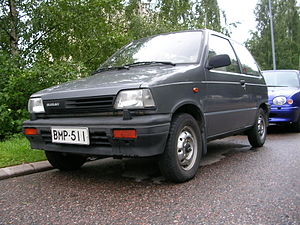
Suzuki Alto / Generationer / Alto C (1984−1994)
Suzuki Alto (Europa, 1986−1994)
Suzuki Alto er en personbilsmodel fra den japanske bil- og motorcykelfabrikant Suzuki. Bilen gælder i Europa som mikrobil, og i Japan som såkaldt Kei-Car.